USS Saratoga (CV-3)

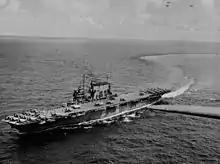
"Saratoga" in 1943 or 1944

The presence of American carriers nearby firmed up Japanese plans to land troops on Guadalcanal on 24 August, covered by the fleet carriers and and the light carrier . A force of Japanese troop transports was detected on the morning of 23 August some north of Guadalcanal. Fletcher was not originally inclined to attack them until another force of two transports was spotted at Faisi later that morning. He changed his mind and ordered "Saratoga" to launch her airstrike of 31 Dauntlesses and six Avengers in the early afternoon at very long range. They could not locate the Japanese convoy in poor visibility because it had reversed course shortly after spotting the American reconnaissance aircraft. The aircraft lacked the range to return to their carrier and they were ordered to land at Henderson Field and return the following morning.